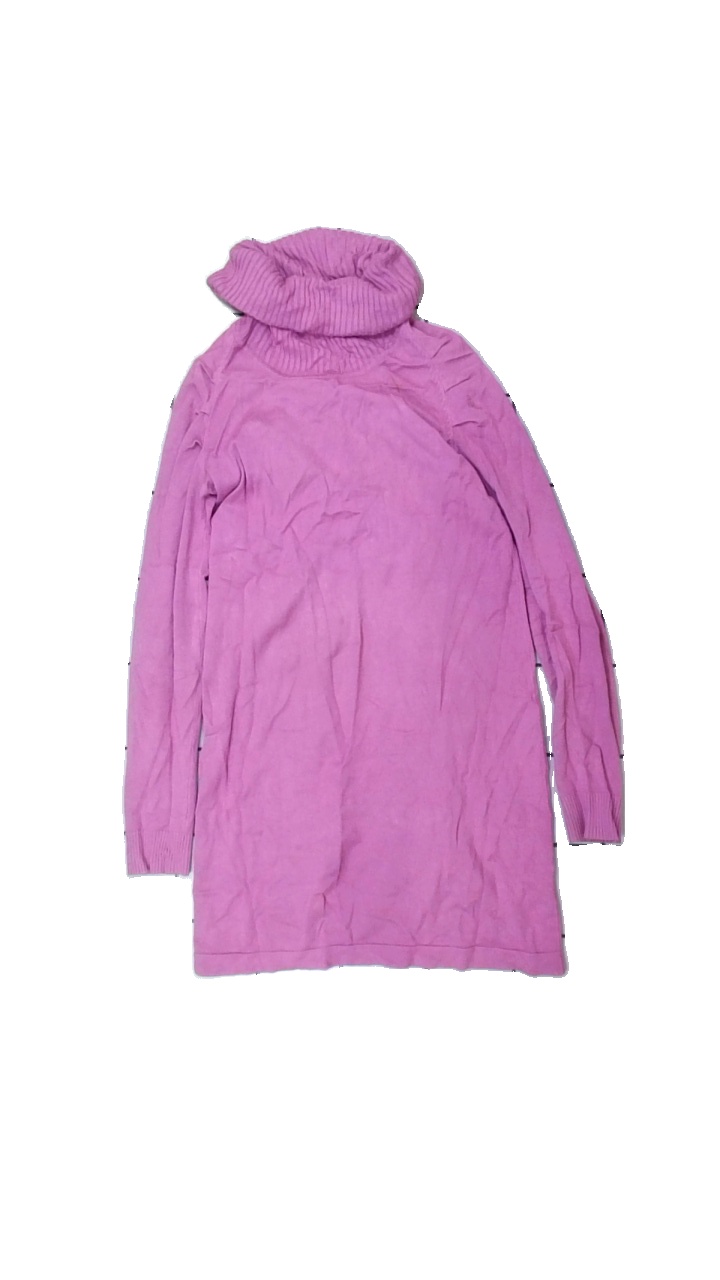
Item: Dress (Ladies)
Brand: In Wear
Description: lång klänning med höghals
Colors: Pink
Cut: Turtle neck
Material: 61% viskos 39% nylon
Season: All
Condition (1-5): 2
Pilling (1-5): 4
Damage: smuts fläckar
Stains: Major
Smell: Minor
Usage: Export
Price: <50